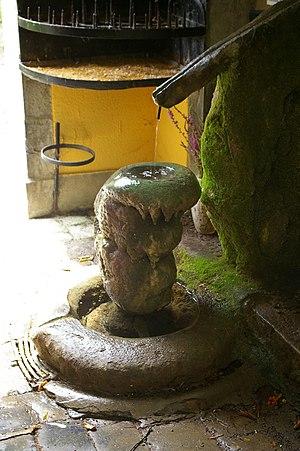
L’oratoire de Saint Céneré est situé au bord de l’Erve, à un kilomètre du bourg de Saulges. Depuis 13 siècles, sans discontinuer, les habitants du Maine et de l’Anjou viennent à Saulges aux alentours du 15 aout pour célébrer leur protecteur. Une source coule depuis le VIIᵉ siècle dans cet oratoire construit sur la grotte de son ancien ermitage.
Cénéré de Saulges ou Sénéré ou Céneré ou Sérène ou Sérenède est un religieux catholique italien du VIIᵉ siècle.